Steve Rhodes

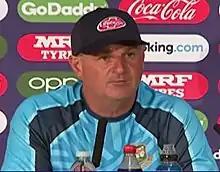
Steve Rhodes in a post match interview in 2019

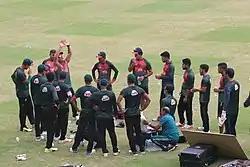
Steve Rhodes coaching Bangladesh team in a practice session at Sher-e-Bangla National Cricket Stadium, Bangladesh

In May 2005, Worcestershire announced that Rhodes had been appointed Coach, following the departure of Tom Moody. He subsequently served as director of cricket between 2006 and 2017.